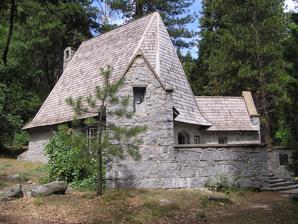
Building: LeConte Memorial Lodge
Country: United States of America
Year built: 1903
United States historic place Yosemite Conservation Heritage Center - LeConte Memorial Lodge U.S. National Register of Historic Places U.S. National Historic Landmark Exterior of the LeConte Memorial Lodge Show map of California Show map of the United States Location Curry Village, California Coordinates 37°44′24.39″N 119°34′42.32″W / 37.7401083°N 119.5784222°W / 37.7401083; -119.5784222 Area less than one acre Built 1903 ( 1903 ) Architect John White Architectural style Tudor Revival NRHP reference No. 77000148 Significant dates Added to NRHP March 8, 1977 Designated NHL May 28, 1987 The LeConte Memorial Lodge , now known as the Yosemite Conservation Heritage Center , is a structure in Yosemite National Park in California , United States . LeConte is spelled variously as Le Conte or as Leconte.  Built in 1903 by the Sierra Club , it is nearly unique within the National Park Service system as a high-quality example of Tudor Revival architecture, and is an important early expression of the Club's mission.  The lodge was declared a National Historic Landmark in 1987. History The LeConte Memorial Lodge was built by the Sierra Club in 1903 in memory of Joseph LeConte , one of the founding members of the Sierra Club, who died in 1901.  The US$ 4,500 cost to build the Lodge was contributed by students, alumni and faculty from the University of California and Stanford University , San Francisco businesses, and friends and relatives of LeConte. The Sierra Club levied a $1.00 assessment on each of its members to help raise the funds. The Lodge was constructed at the base of Glacier Point in Curry Village and was dedicated on July 3, 1904. In 1919, the lodge was moved west in the Yosemite Valley to its current location across from Housekeeping Camp .  For four years from 1920, Ansel Adams served as the lodge's summer custodian. In 2016 the lodge was renamed "Yosemite Conservation Heritage Center" at the request of the Sierra Club, after consideration of writings by Joseph LeConte about white superiority. Design Architect John White designed the Lodge. The design was influenced by his brother-in-law, Bernard Maybeck . White's design reflected the vertical nature, color and texture of Yosemite Valley by featuring a steep, pitched roof, rough-hewn granite stone walls and exposed beams. Interior of the Lodge. A bas-relief of Joseph LeConte is over the fireplace. The lodge's initial construction predates the National Park Service's later emphasis on rustic construction, and marks a transition from formal European design prototypes to a design philosophy more aligned with locale and native building materials. The Lodge served as the first visitors center in Yosemite Valley.  Today, the Center is owned by the National Park Service and is operated by the Sierra Club as a conservation and natural history library, with a children's library and with exhibits on the Sierra Club and Yosemite National Park, and serves as a lecture hall providing evening programs on weekends from May through September. Description The Tudor Revival lodge is built of rough-shaped granite in a rough-coursed ashlar pattern, unlike most stone park structures which were built using rubble coursing. The Y-shaped building, set at the base of a cliff, is entered by a small porch at the center of the Y.  A steeply pitched gable roof is defined at the ends with parapets.  The small wings have substantially lower height.  The roof is supported by exposed hammer beams that in turn support scissors trusses . The interior is divided into three rooms, with a main meeting room in the base of the Y and two smaller rooms in the angled arms. The main meeting room has two levels, with an intimate lower section next to the fireplace opposite the entrance. Despite the "lodge" in its original name, the Yosemite Conservation Heritage Center does not provide accommodations.  Open from May 1 through September 30, Wednesday through Sunday, from 10 am until 4:00, the Sierra Club, its curator, and staff of volunteers welcome all visitors to Yosemite National Park. References LeConte Memorial Lodge (brochure) . Sierra Club.